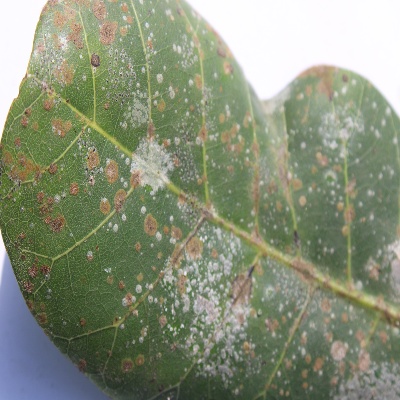
Crop: Cashew
Condition: red rust